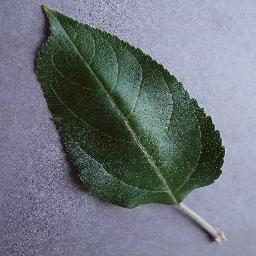
Label: Apple___healthy